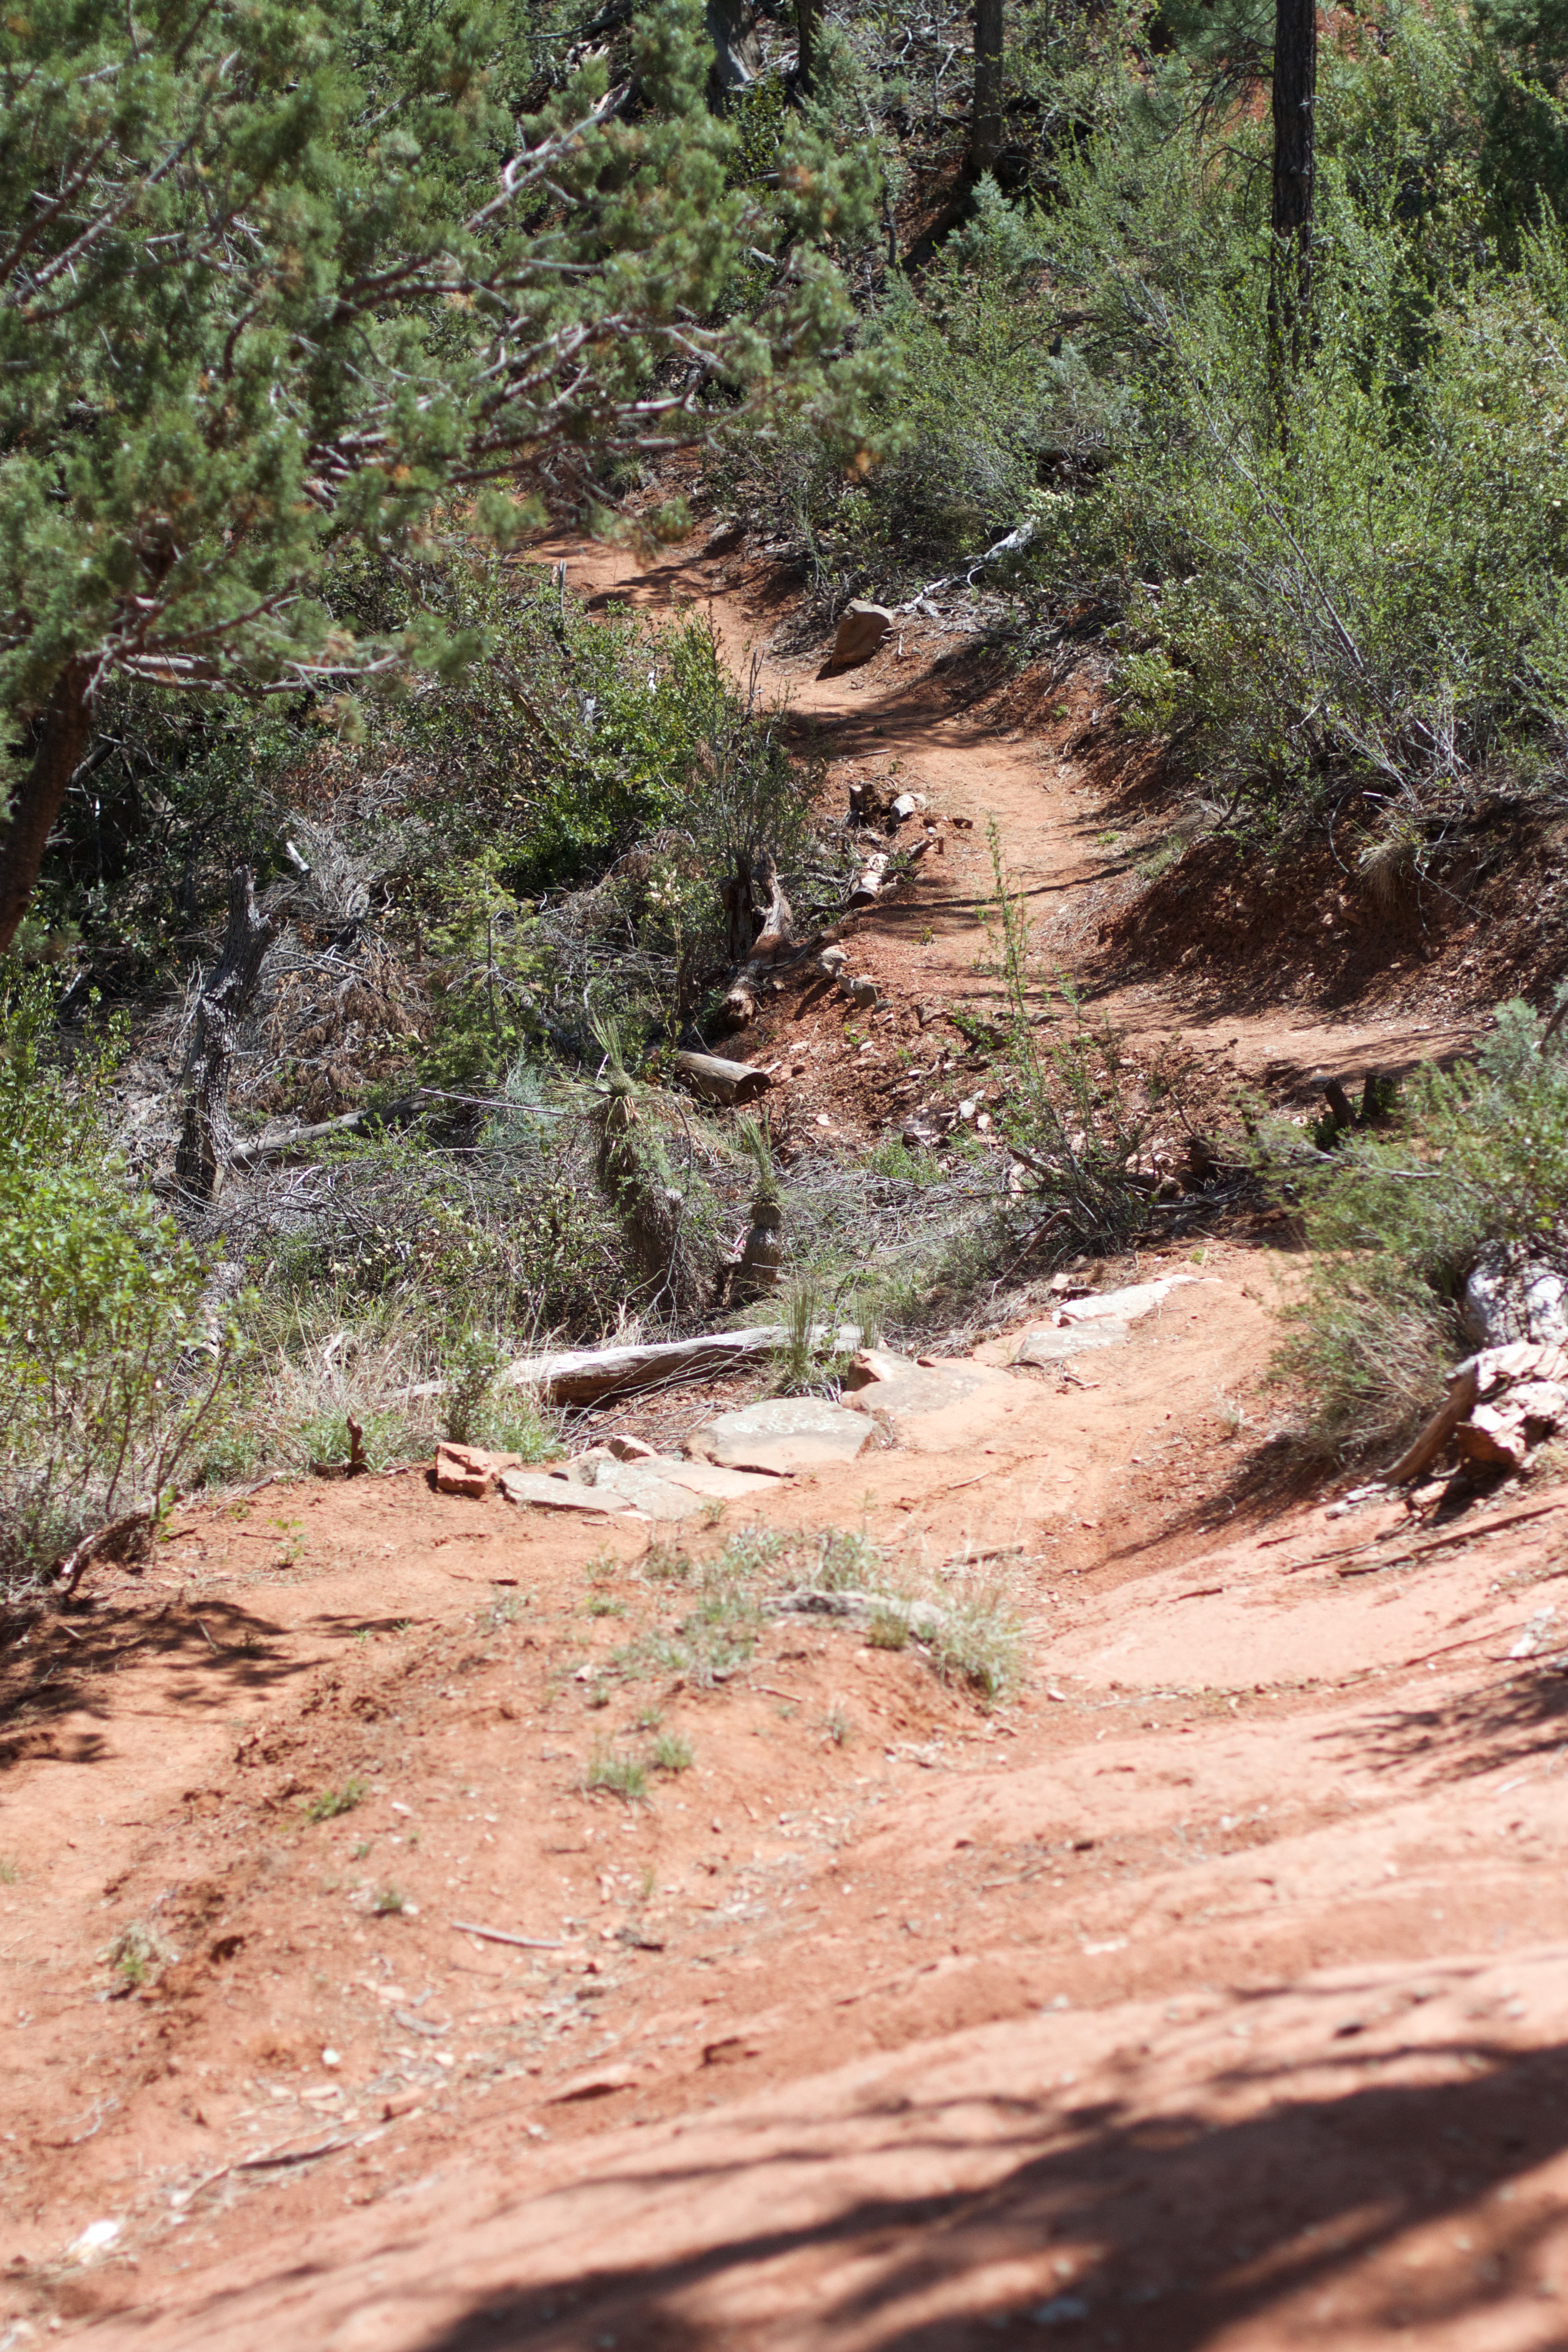
forest, wilderness, trail, stream, jungle, mud, soil, geology, wadi, natural environment, geological phenomenon